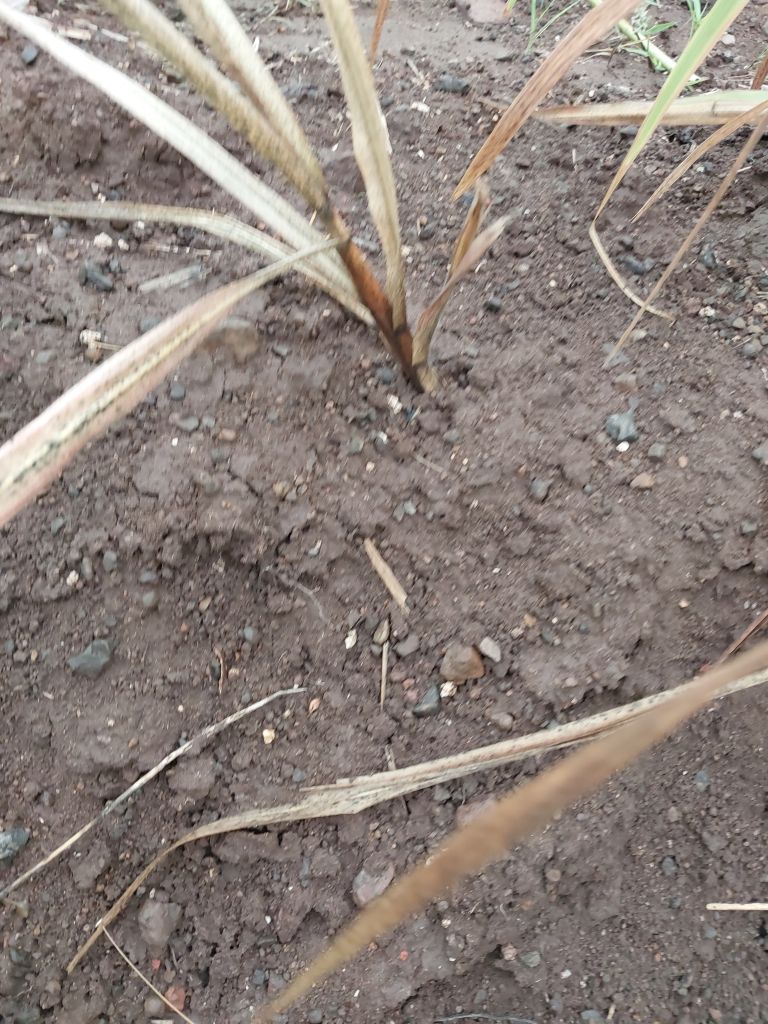
Label: Sett Rot